Hoplitosaurus

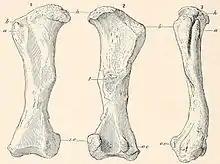
Femur

The holotype specimen, USNM 4752, was discovered in 1898 by Nelson Horatio Darton, near Buffalo Gap Station, and consisted of ribs, caudal vertebrae, part of a right scapulocoracoid, parts of both humeri, a right femur, and a variety of armor (including tall spines). Frederic Augustus Lucas described it briefly in 1901 as a new species of "Stegosaurus", but soon gave the material its own genus. Charles W. Gilmore fully described the material in 1914.